Isabel Martinez (artist)

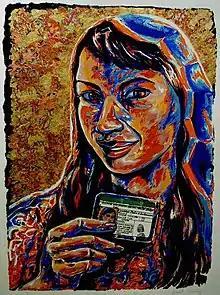

Isabel Martinez created several mixed-media series, ceramics, paintings, and other forms of art which includes "VG Got her Green Card", 2001.